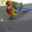
Label: bird